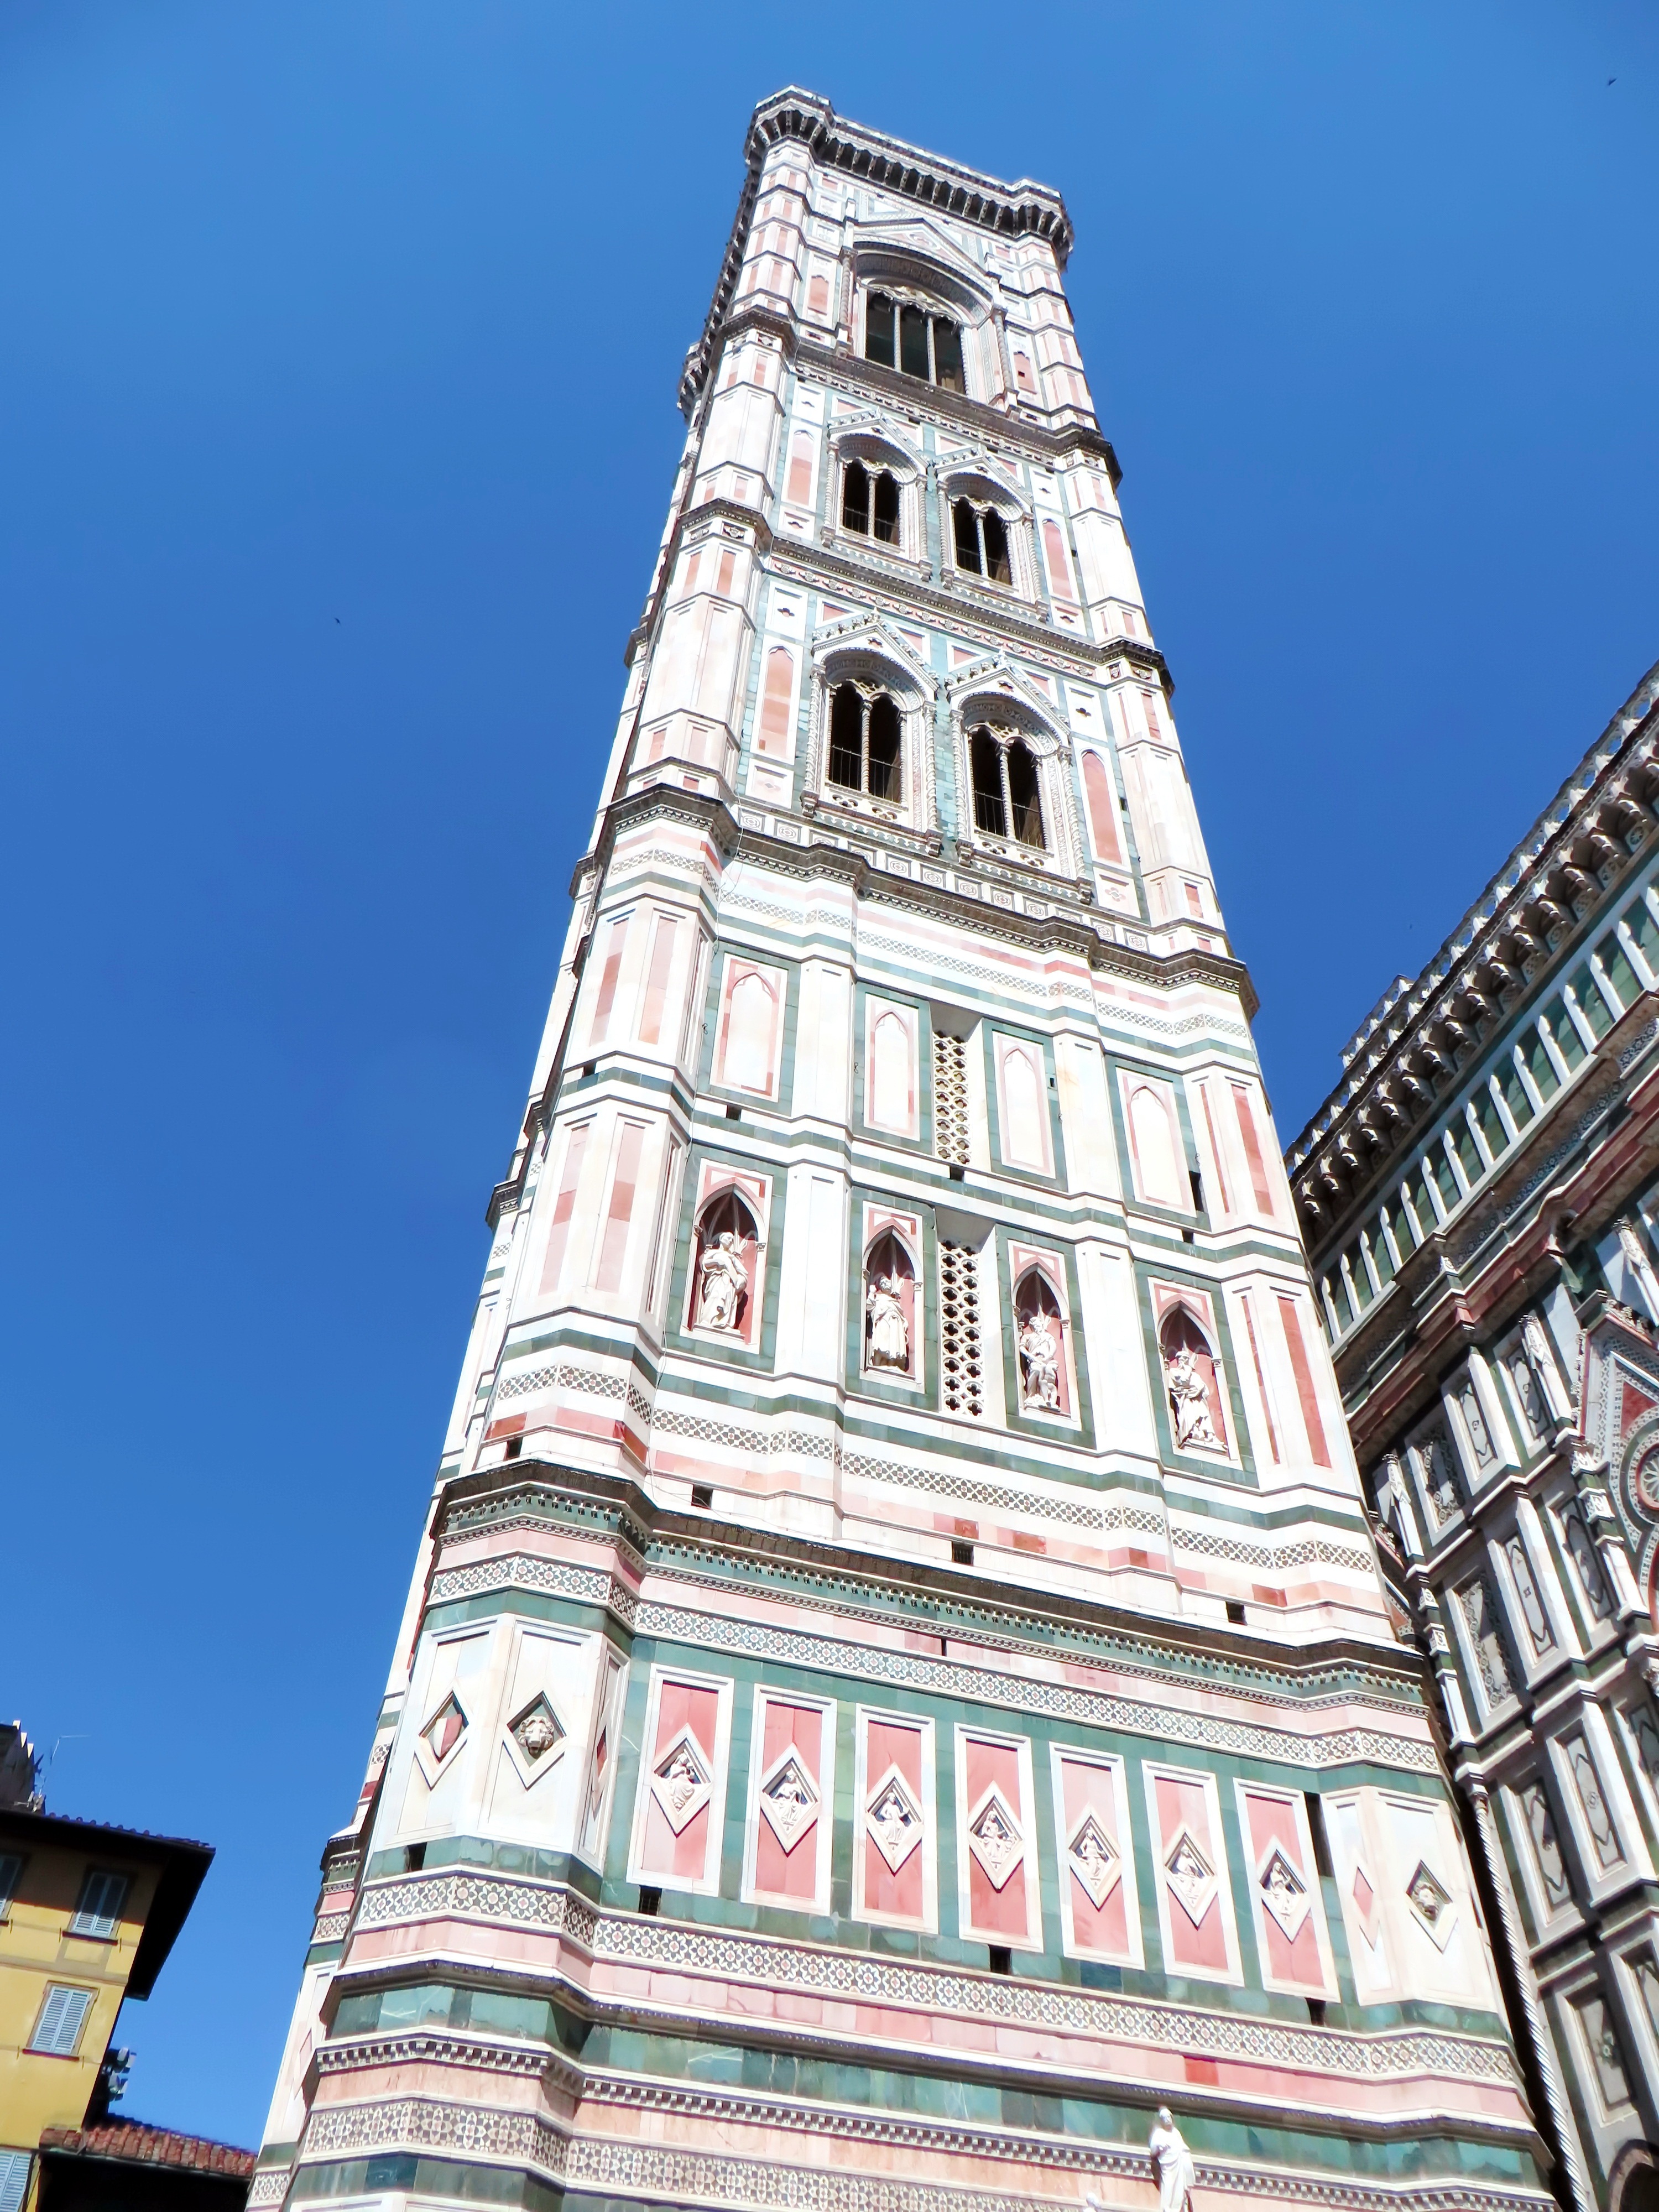
architecture, building, skyscraper, cityscape, tower, landmark, italy, tuscany, facade, cathedral, tower block, bell tower, ornament, spire, steeple, marble, florence, metropolis